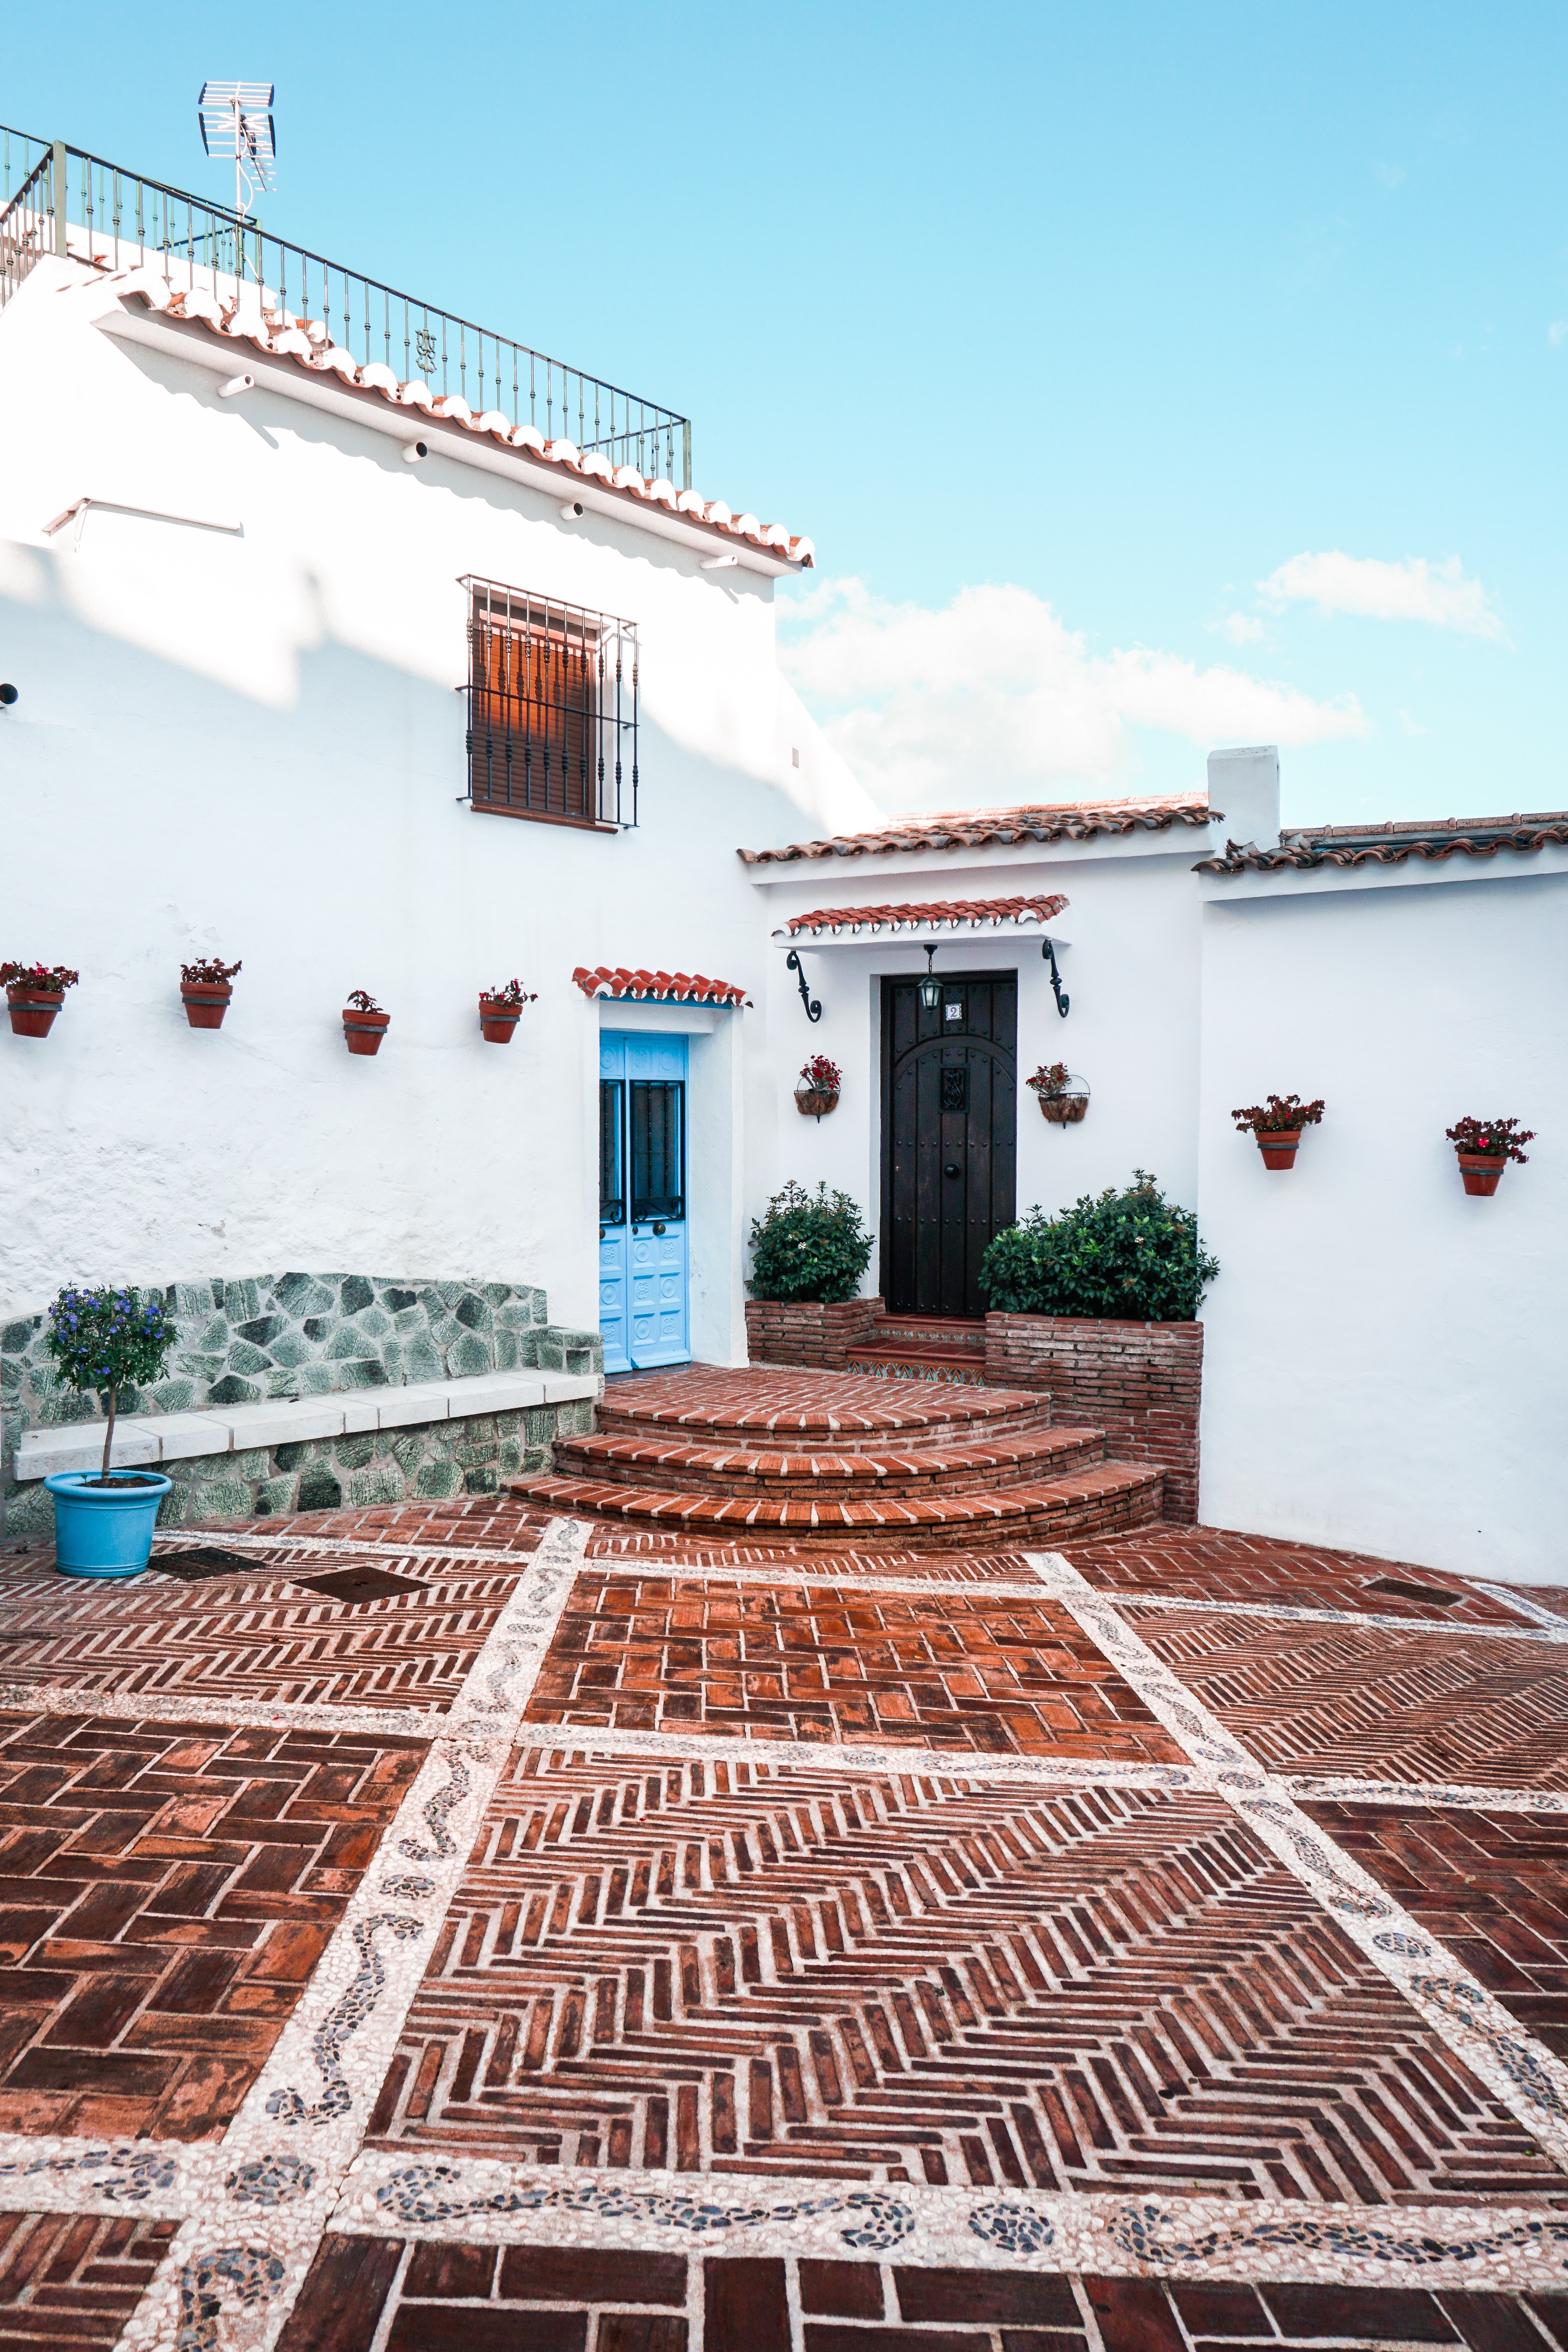
blue, property, house, building, wall, architecture, town, sky, home, real estate, roof, stairs, vacation, tourism, floor, courtyard, facade, hacienda, window, flooring, residential area, cobblestone, wood, apartment, estate, tile, village, brick, patio